DCU Center

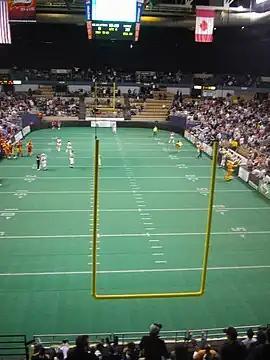
View of the DCU Center during the inaugural New England Surge game in April 2007

The arena is home to the Worcester Railers which began play in 2017 as a member of the ECHL. The arena was formerly home to the Worcester Sharks American Hockey League (AHL) team, owned and operated by its NHL affiliate San Jose Sharks, which moved its farm team to the west coast in 2015. Prior to this, the venue was home to the Worcester IceCats, also of the AHL. The arena also hosted the 2009 AHL All-Star Classic on January 29, 2009. The PlanetUSA All stars defeated Team Canada, 14–11, in the highest-scoring AHL All Star game in history.